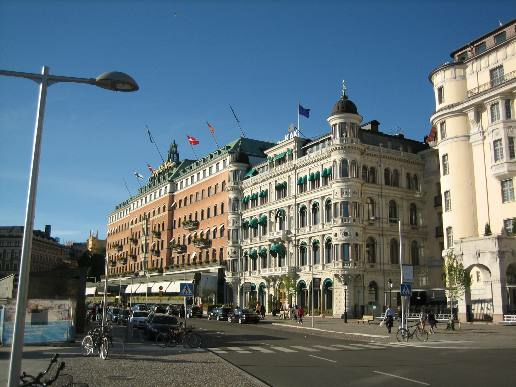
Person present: No